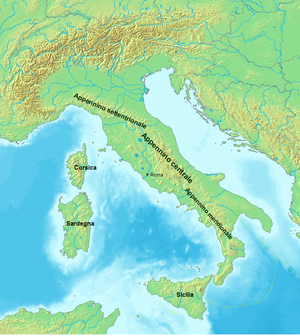
Appenninerne
Appenninerne løber parallelt med adriaterhavs-kysten
"Appenninerne er en 1200 km lang bjergkæde i Italien, som løber stort set parallelt med Adriaterhavs-kysten fra Alperne til Calabrien i spidsen af den italienske ""støvle"". Den højeste del af Appenninerne er Abruzzerne, hvor den højeste bjergtop er Corno Grande. Den menes at være dannet ved sammenstødet mellem den afrikanske og den eurasiatiske plade i kridt-tiden – den samme tektoniske episode, som også formede Alperne, og som stadig manifesterer sig i form af jordskælv.